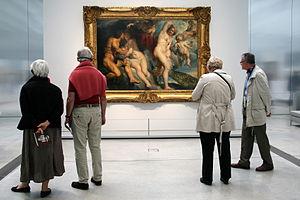
Ixion roi des Laphites trompé par Junon qu’il voulait séduire, huile sur toile de Pierre Paul Rubens (1615) admirée dans la «
Pierre Paul Rubens, ou Petrus Paulus Rubens, ou Peter Paul Rubens en néerlandais, et Pietro Paolo Rubens à partir de 1608, né le 28 juin 1577 à Siegen et mort le 30 mai 1640 à Anvers, est un peintre brabançon de l'école baroque flamande.
Le Louvre-Lens est un établissement public de coopération culturelle à caractère administratif fondé par le conseil régional du Nord-Pas-de-Calais, le département du Pas-de-Calais, la communauté d’agglomération de Lens-Liévin, la ville de Lens et le musée du Louvre. Ce « deuxième Louvre » est situé à Lens dans le Pas-de-Calais, sa directrice est Marie Lavandier ; il s'agit d'un établissement autonome, lié au musée du Louvre parisien par une convention scientifique et culturelle.